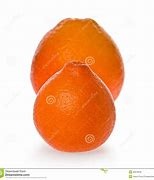
Label: mandarine